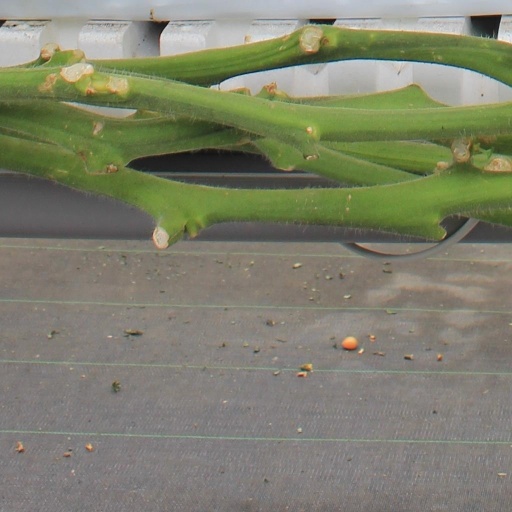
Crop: tomato